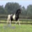
Label: horse